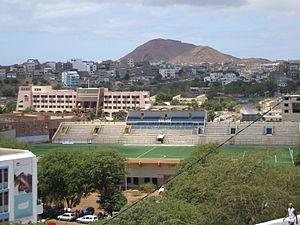
Le stade de Várzea est un stade polyvalent cap-verdien situé à Praia, la capitale, dans le quartier de Várzea. Il est surtout utilisé pour le football.
Le 'Desportivo da Praia est un club cap-verdien de football basé à Praia sur l'Ile de Santiago.
L'équipe du Cap-Vert de football est constituée par une sélection des meilleurs joueurs cap-verdiens sous l'égide de la fédération du Cap-Vert de football et représente le pays lors des compétitions régionales, continentales et internationales depuis sa création en 1979. Ses joueurs sont surnommés les Tubarões Azuis, les Requins Bleus en portugais.
Le Clube Desportivo Travadores est un club cap-verdien de football basé à Praia en île de Santiago.
L'Associação Desportiva do Bairro Craveiro Lopes est un club cap-verdien de football basé à Craveiro Lopes sur l'Ile de Praia.